Getty Fire

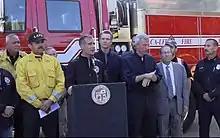
Mayor Eric Garcetti speaks with Governor Gavin Newsom and fire crews at the Getty Fire.

The borders of the mandatory evacuation zone were: Temescal Canyon Road on the west, Sunset Boulevard on the south, Mulholland Drive on the north and I-405 on the east. By Oct. 30 some residents were allowed to return home, but evacuation orders remained in effect for those between Kenter Canyon, the 405 and Mountaingate Avenue until Nov. 2. The UCLA campus, which is located about 2 miles from the fire, cancelled classes for 45,000 students, and some twenty elementary and secondary schools closed as well.